Manchester City Library

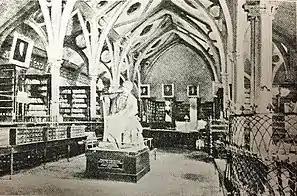

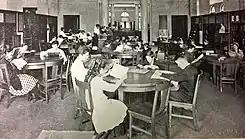

The lot on which the Franklin Street building was erected was donated by the Amoskeag Manufacturing Company. The library had a dark, dingy, ecclesiastical feel to it which many patrons did not enjoy. In particular, the high wire fence that separated patrons from the bookshelves was an issue of discontent. Only ministers and teachers could browse the stacks as they pleased, but they still needed a librarian to retrieve any requested items for them, due to fragile step ladders. At times, patrons would have to wait up to an hour to have their items retrieved. Furthermore, if the items retrieved happened to be ones that were already read, or unwanted, patrons could not return them on the same day. Only one or two items could be checked out at a time, and daily fines were relative to the size of the books, as was the checkout period.